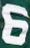
Number: 6